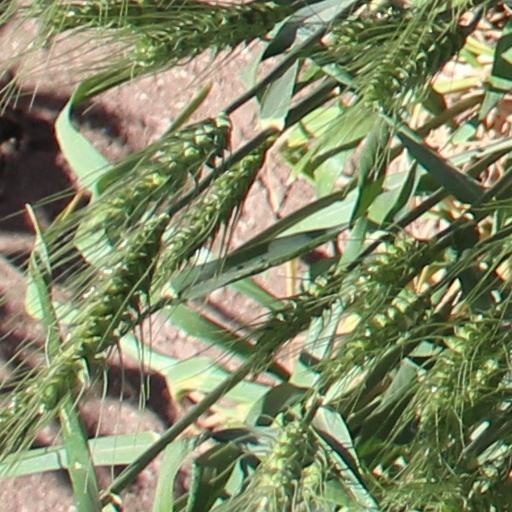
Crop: wheat